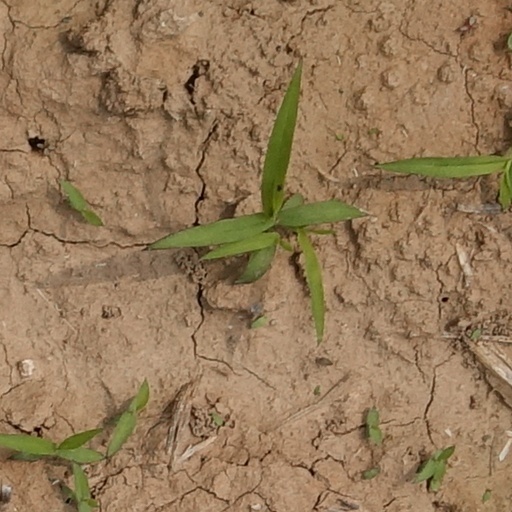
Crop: wheat